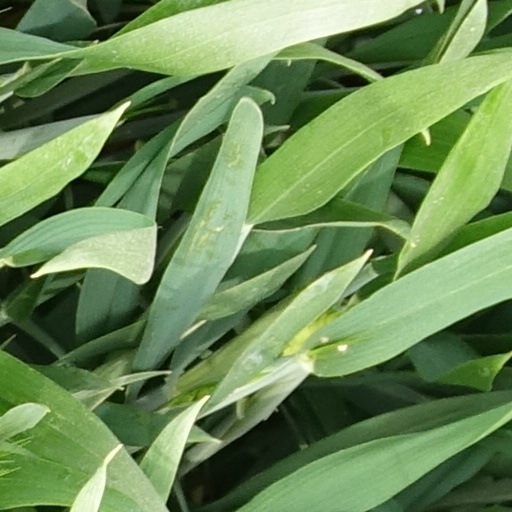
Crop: wheat